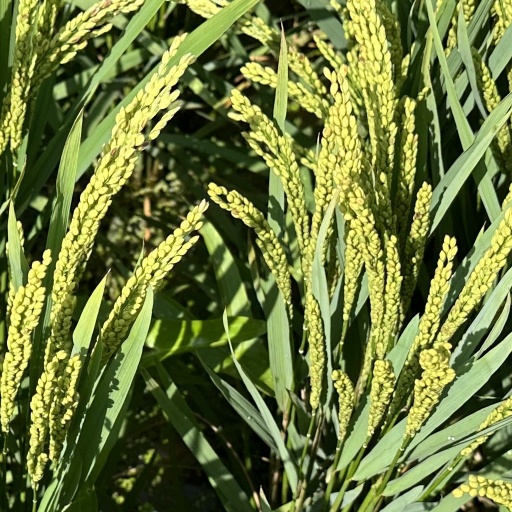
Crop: rice